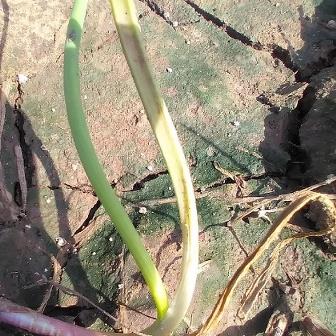
Crop: Onion
Condition: fusarium-d